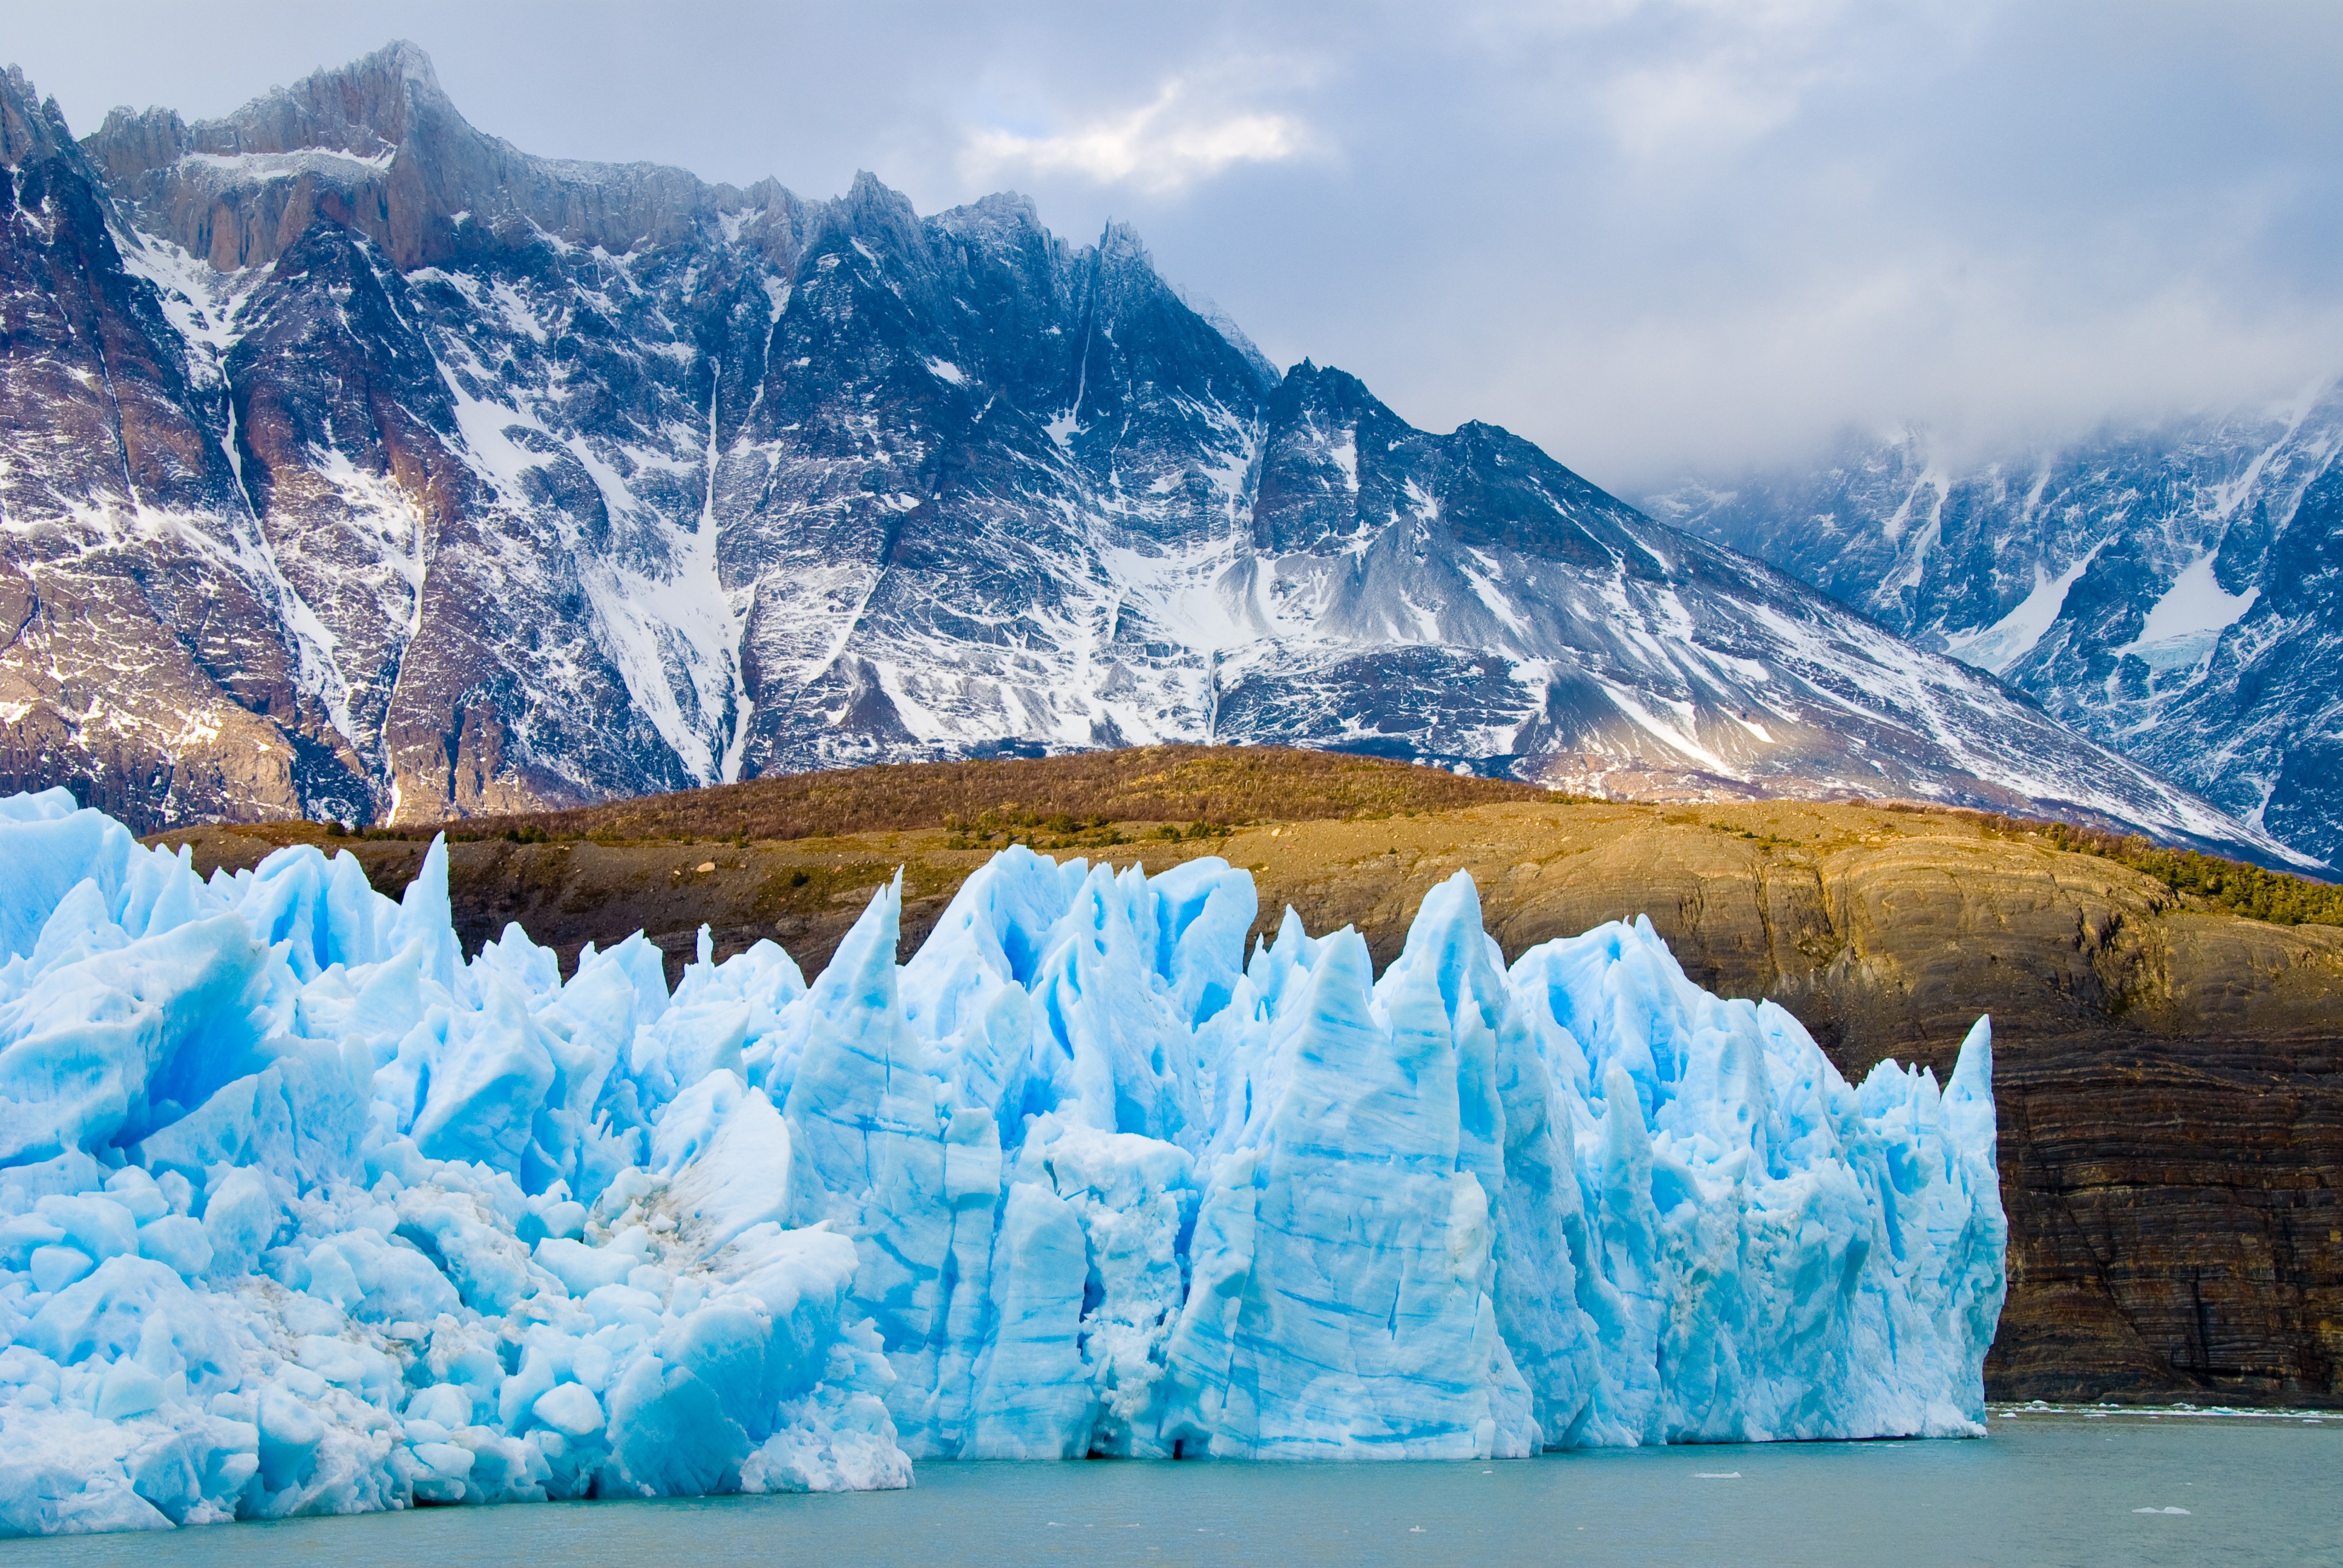
nature, mountain, snow, winter, mountain range, flock, travel, ice, glacier, arctic, season, iceberg, chile, alps, patagonia, freezing, landform, arctic ocean, geographical feature, glacial landform, ice cap